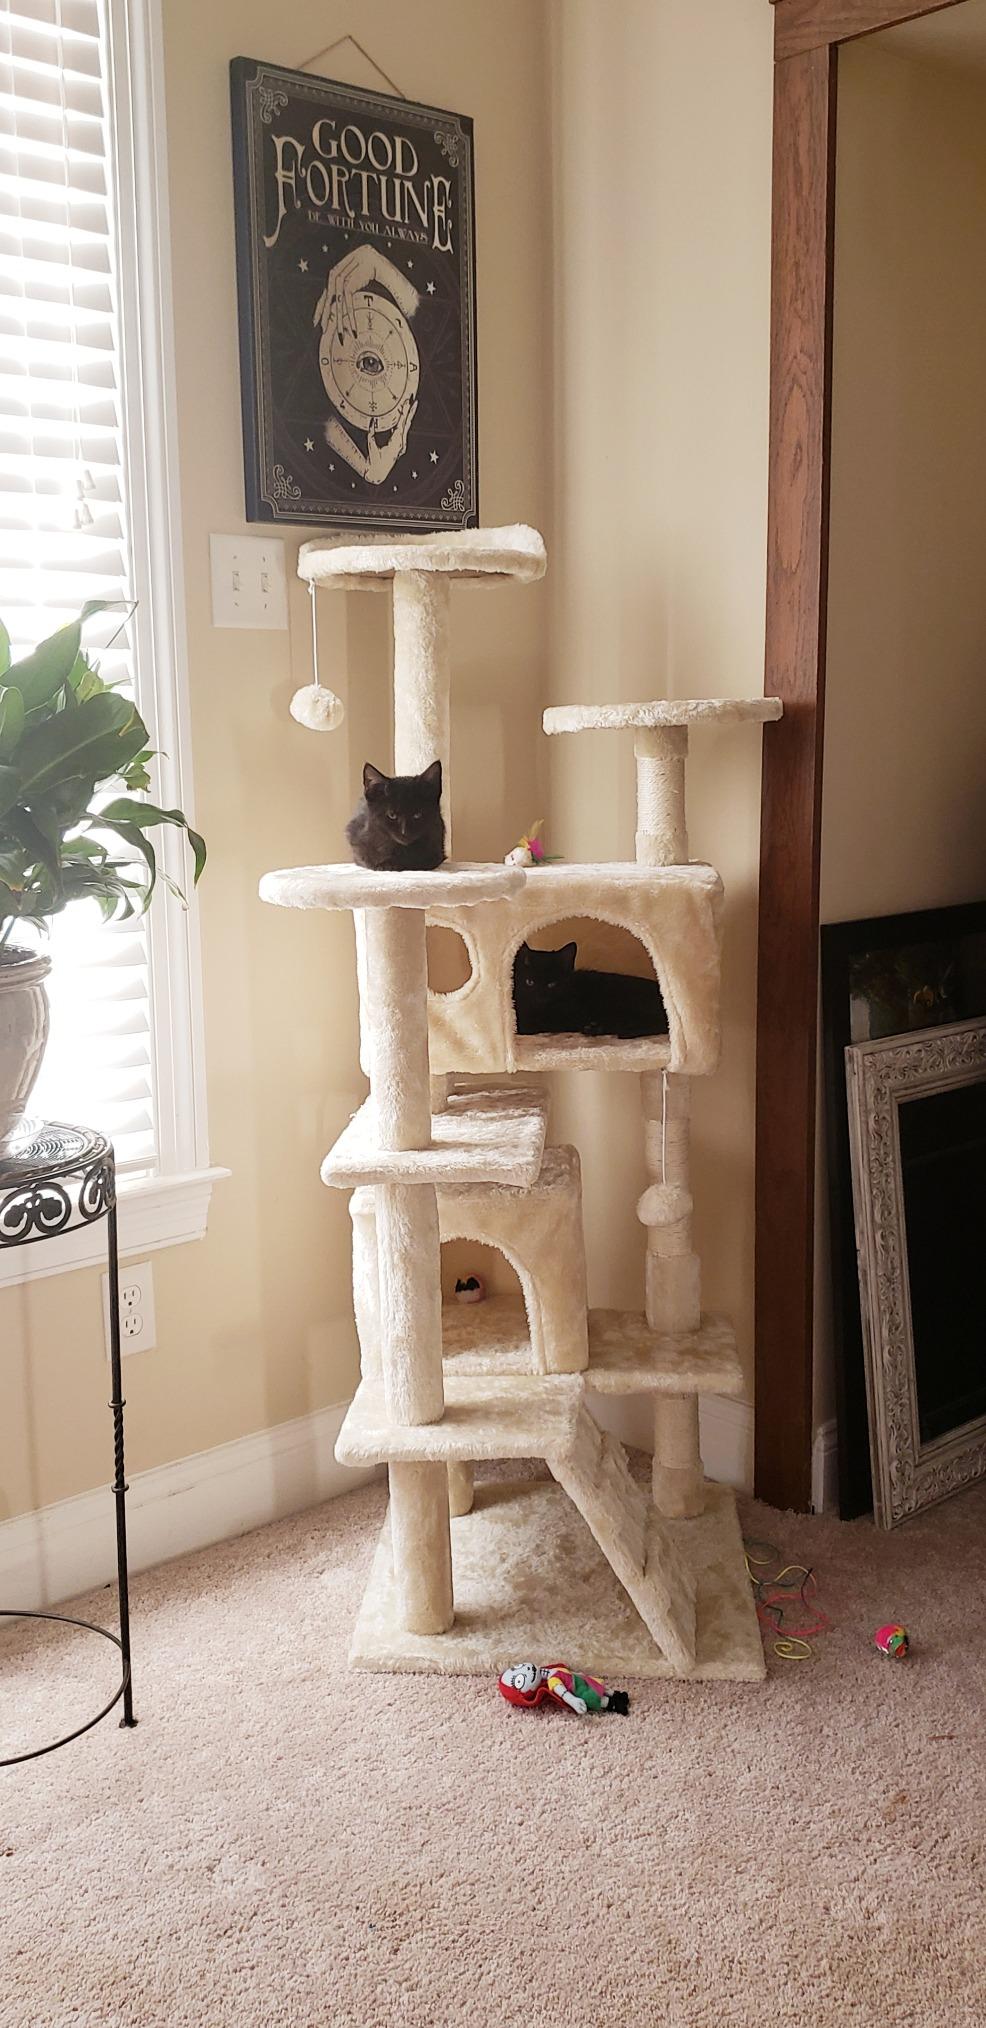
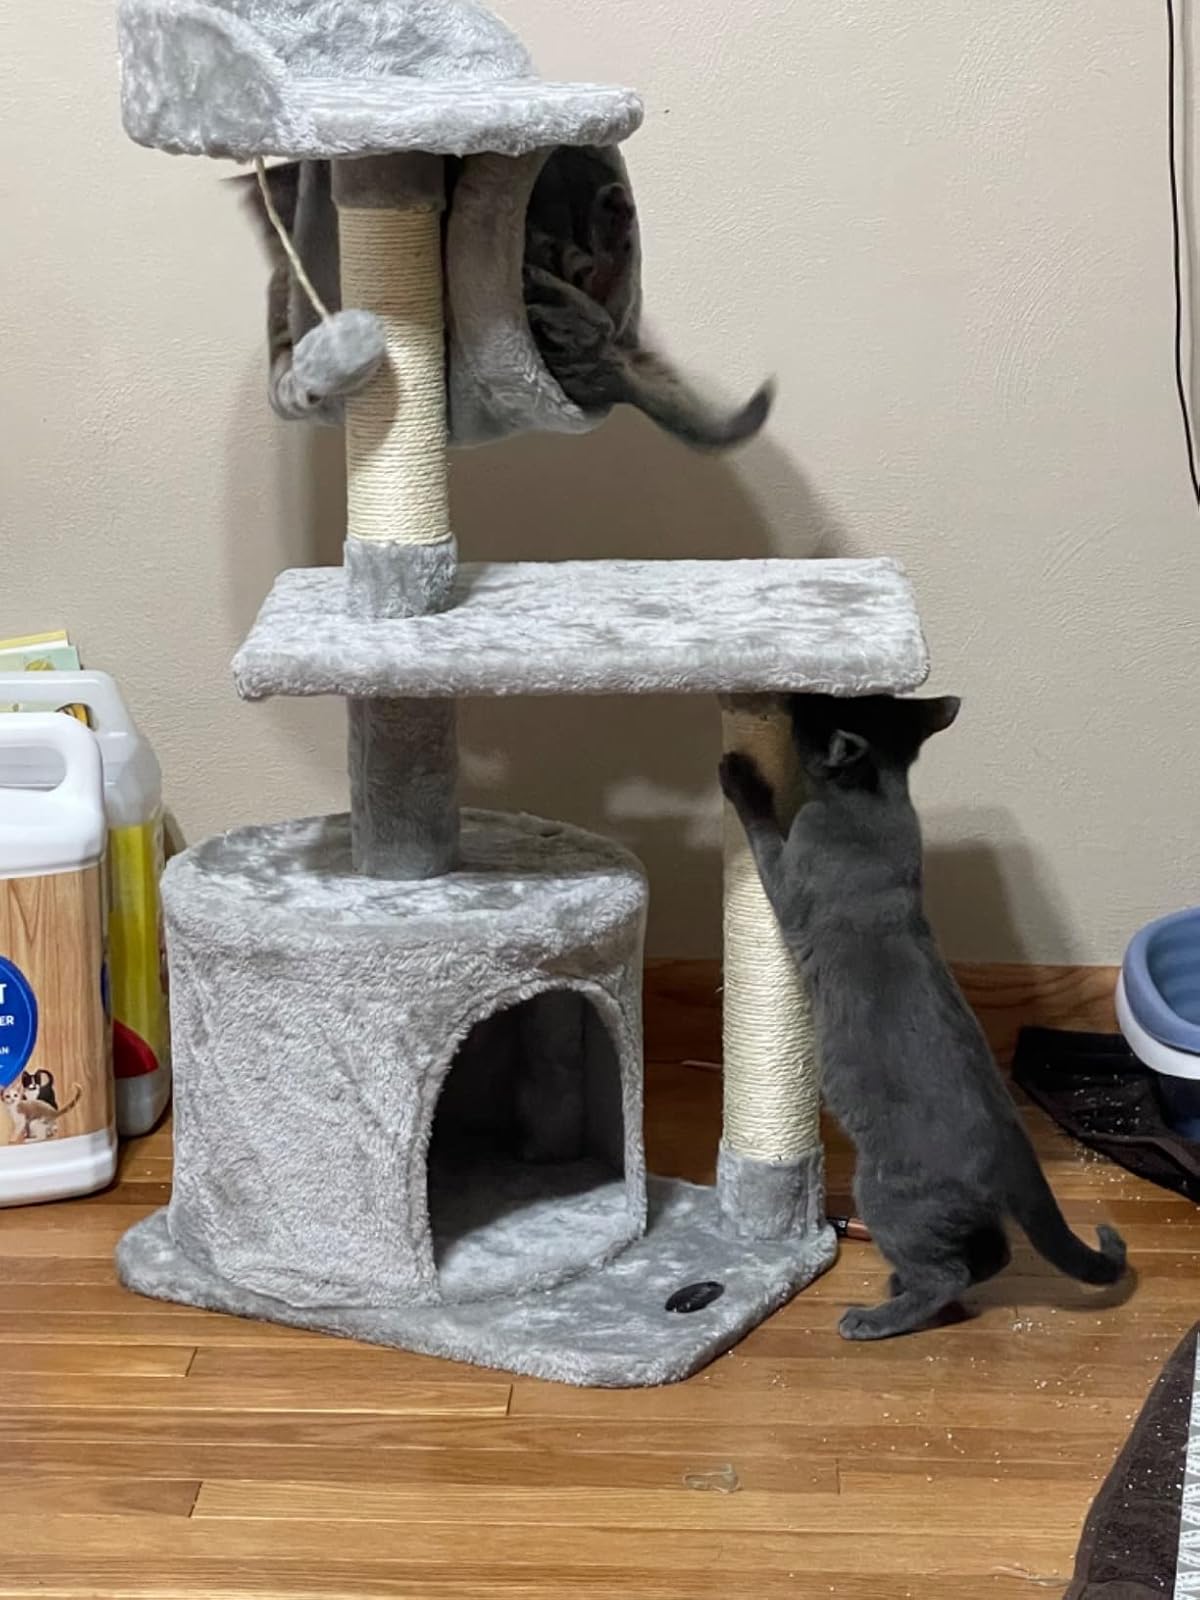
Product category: items_cat tree
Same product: no